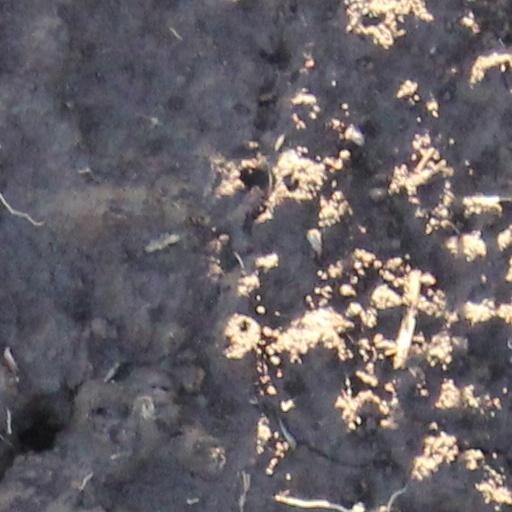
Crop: wheat